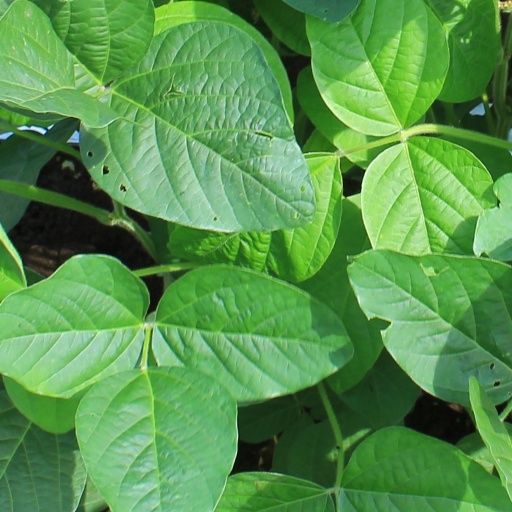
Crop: soybean